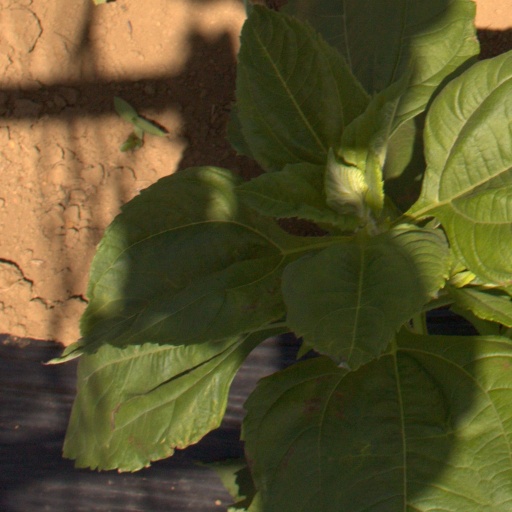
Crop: Jerusalem artichoke